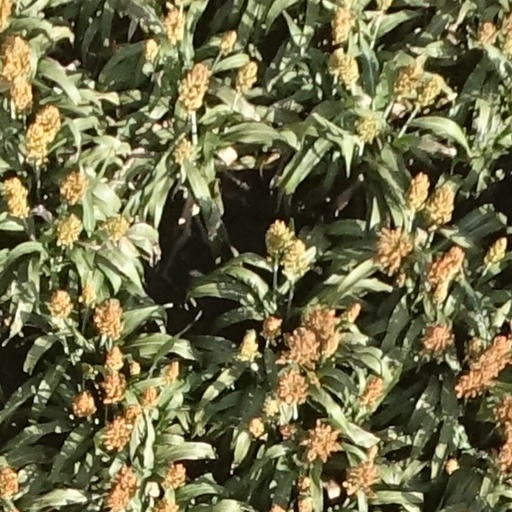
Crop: sorghum